Bellis perennis

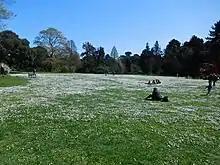
Well-trodden meadow at London's Kew Gardens, the grass white with daisies

The name "daisy", possibly originating with this plant, is considered a corruption of "day's eye", because the whole head closes at night and opens in the morning. Geoffrey Chaucer called it "eye of the day". In medieval times, "Bellis perennis" or the English Daisy was commonly known as "Mary's Rose".